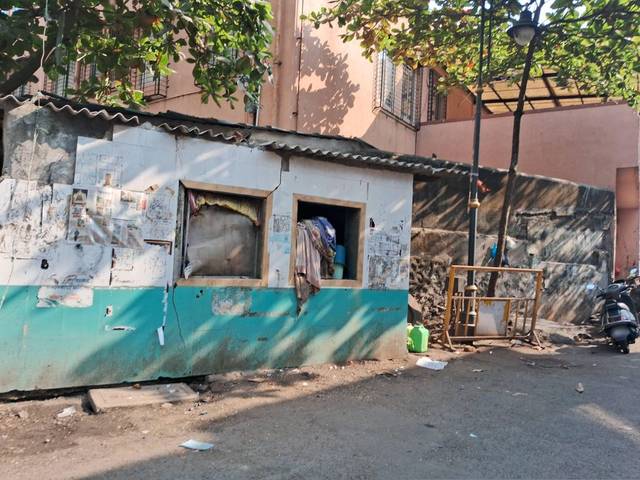
Region: India
Coordinates: 18.946, 72.794